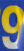
Number: 9